Tárogató

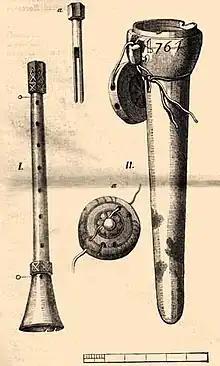
A historic depiction showcasing the tárogató in its original form

Mention of the tárogató in Hungarian writings dates back at least as long ago as the 15th century. It is not clear whether it was first brought into Europe by the Hungarians when they first emigrated from the east in the 9th century. It is certain, however, that instruments of this type, descended from the Middle Eastern zurna, were introduced into Eastern Europe by the Turks in the Middle Ages, as evidenced by the term töröksip—"Turkish pipe"—which was used as a synonym for tárogató. It is possible that instruments from both traditions were combined into one entity. The tárogató has a Turkish origin, and it appeared in Hungary during the Turkish wars. Up to about the 18th century, the tárogató was a type of shawm, with a double reed, conical bore, and no keys.